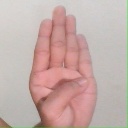
अक्षर: ब